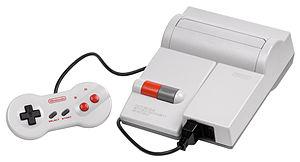
La Nintendo Entertainment System, par abréviation NES, également couramment appelée Nintendo en France, est une console de jeux vidéo de génération 8 bits fabriquée par l'entreprise japonaise Nintendo et distribuée à partir de 1985. Son équivalent japonais est la Family Computer, ou Famicom, sortie quelques années avant, en 1983. En Corée du Sud, la NES porta le nom de Hyundai Comboy et en Inde, celui de Tata Famicom.
La NES Top Loader, parfois appelé simplement Top Loader ou NES 2, est une version relookée de la NES première du nom, sorti en 1993 en Amérique du Nord, en Australie, en Nouvelle-Zélande et sous une version légèrement différente au Japon, renommée alors Family Computer AV, parfois appelée la New Famicom.